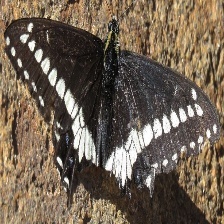
Species: INDRA SWALLOW